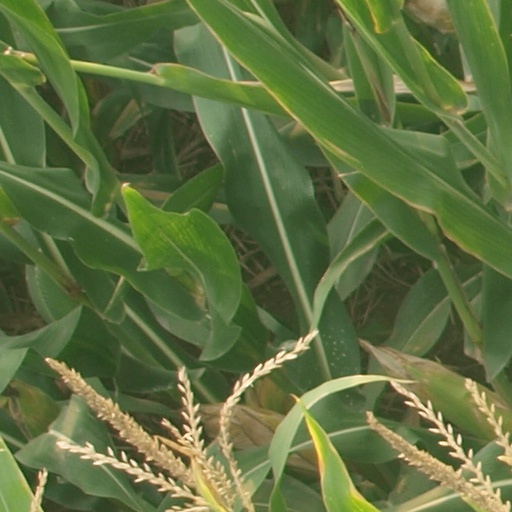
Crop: maize; corn